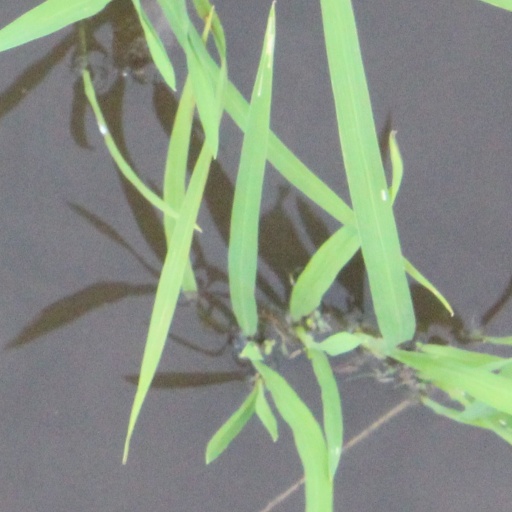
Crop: rice